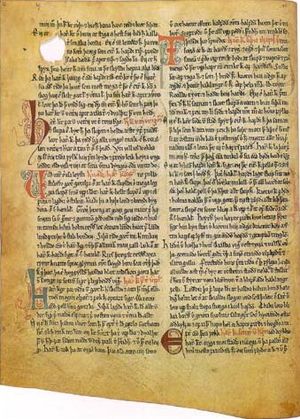
Heimskringla / Snorris kongesagaer
En side fra Heimskringla
Heimskringla, også kendt som Snorri Sturlusons Kongesaga, er en islandsk kongesaga og et af de mest berømte værker i den islandske litteratur fra middelalderen. Den er nedskrevet i det 13. århundrede. Traditionelt regnes islændingen Snorri Sturluson som forfatter. Det norrøne navn Heimskringla stammer fra de første ord i værket, Kringla Heimsins, "verdens skive".